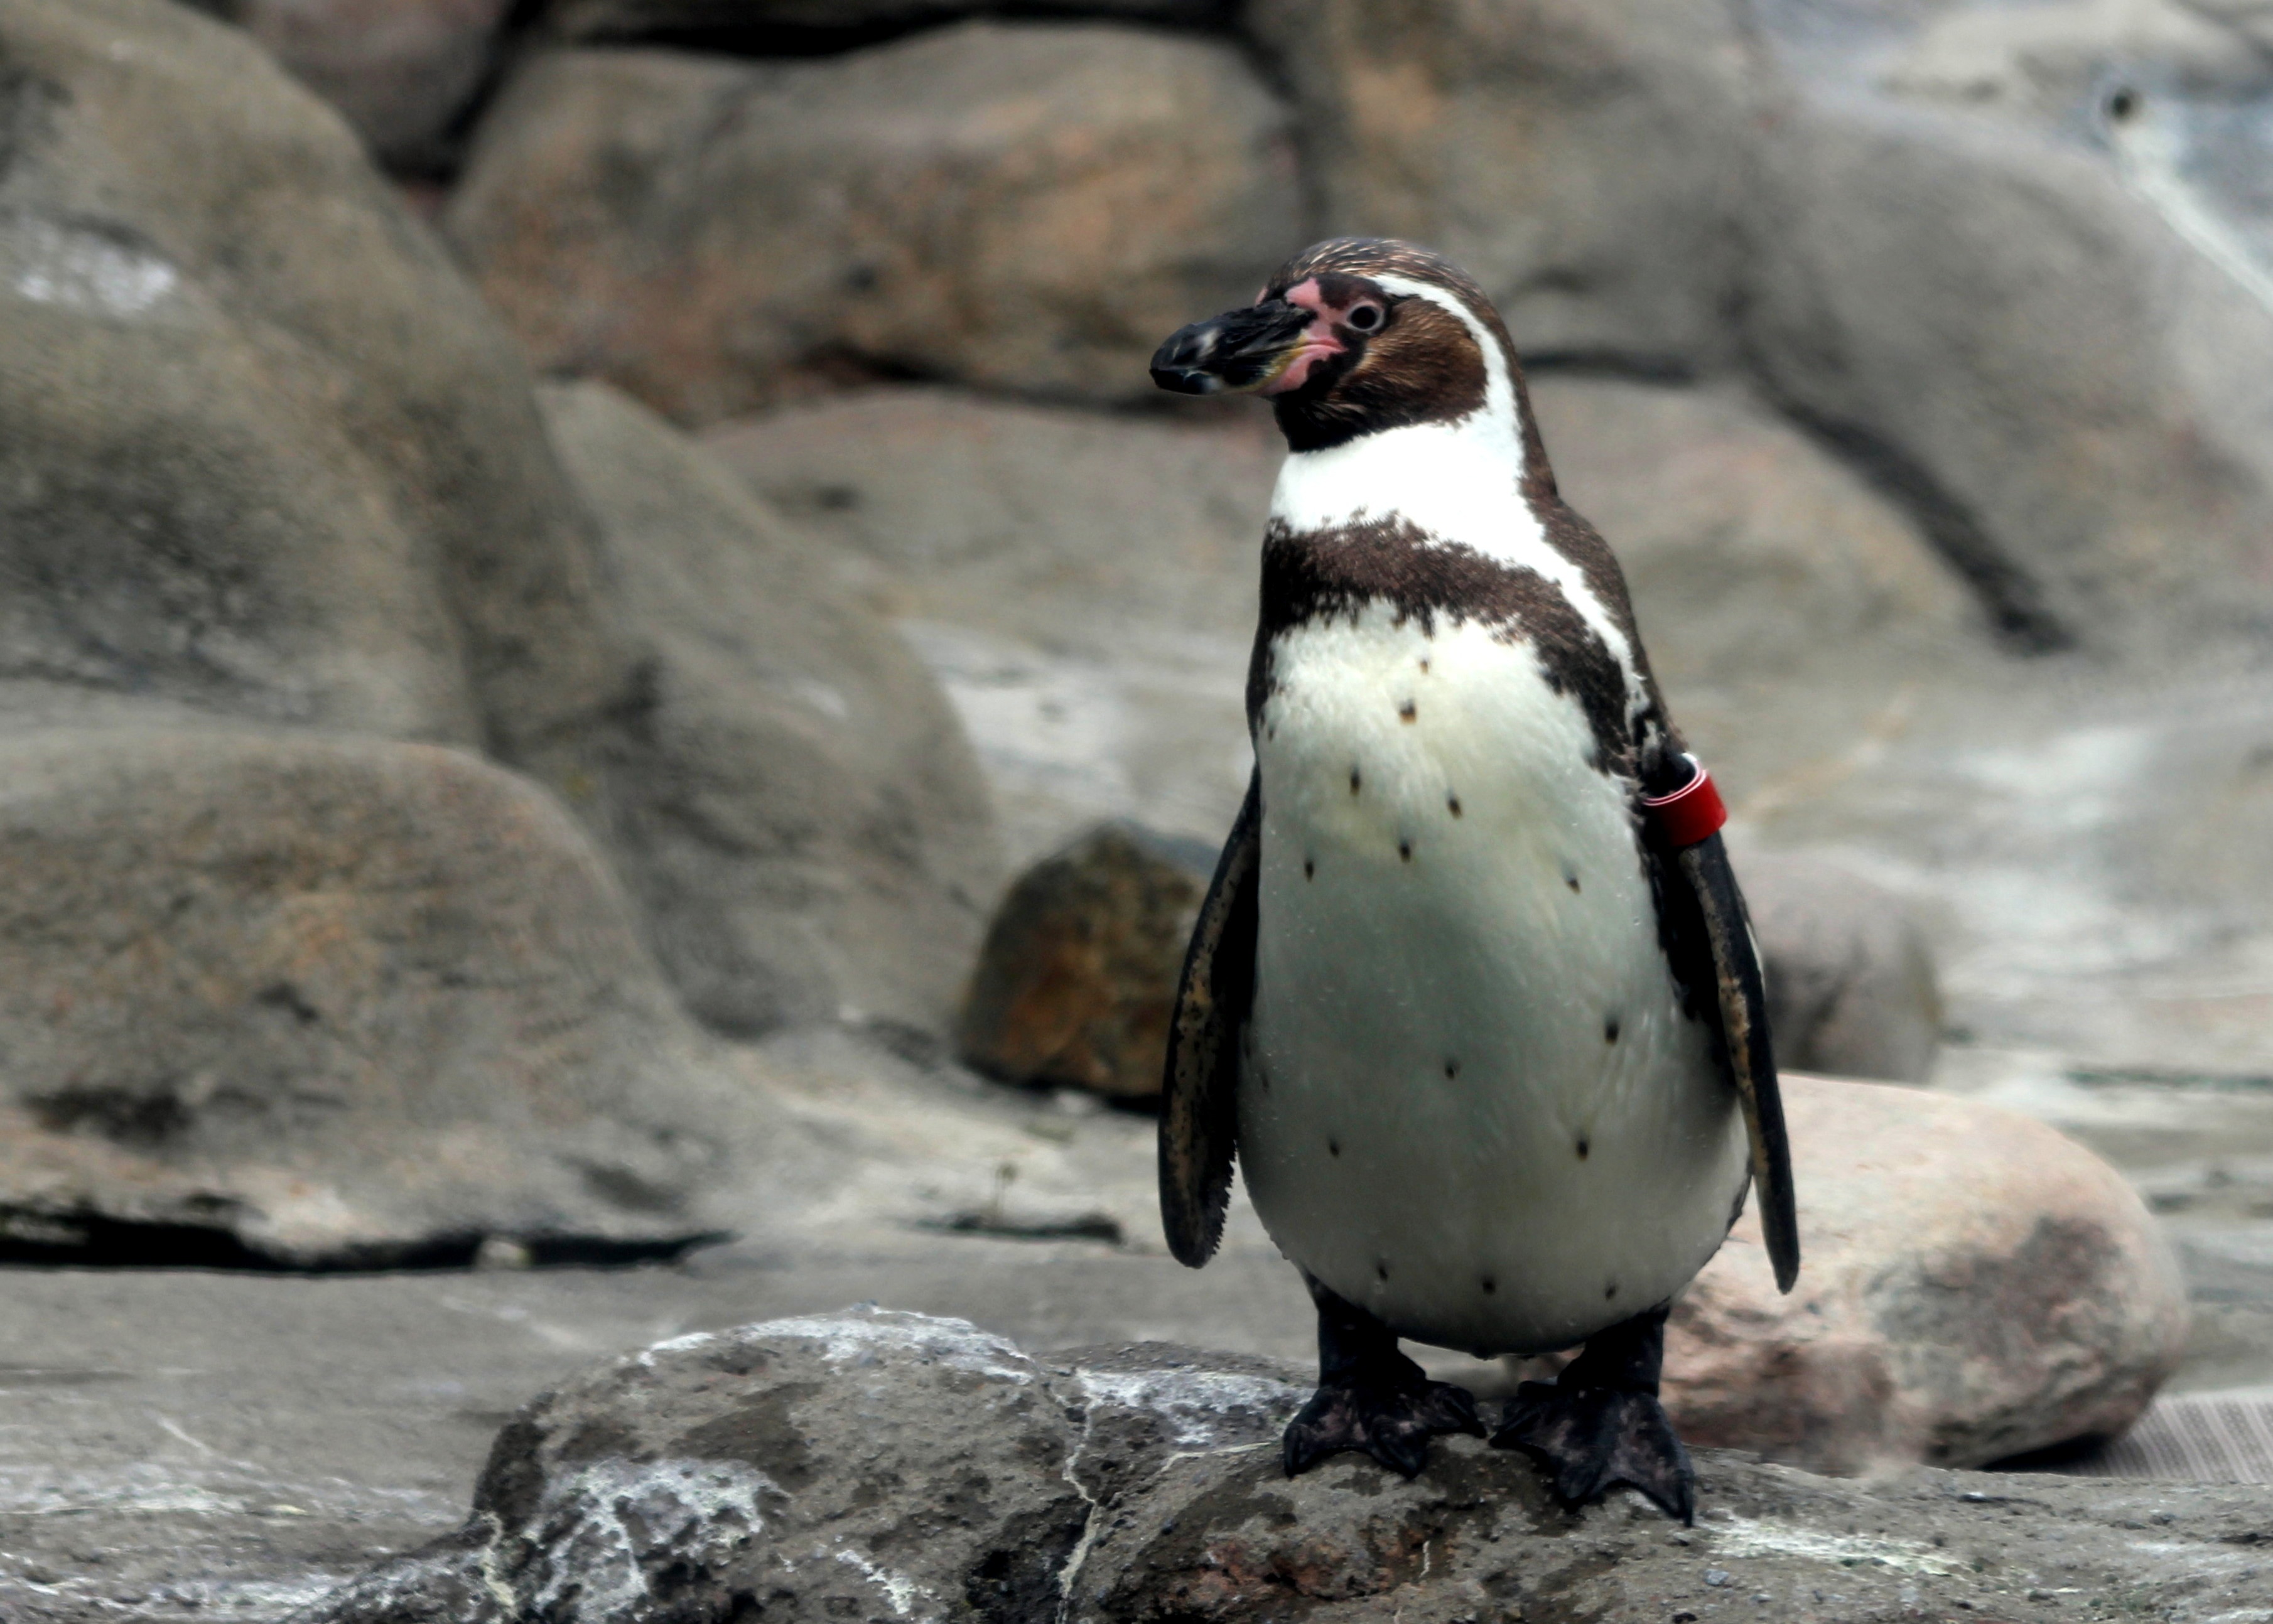
bird, animal, wildlife, zoo, beak, fauna, penguin, vertebrate, flightless bird